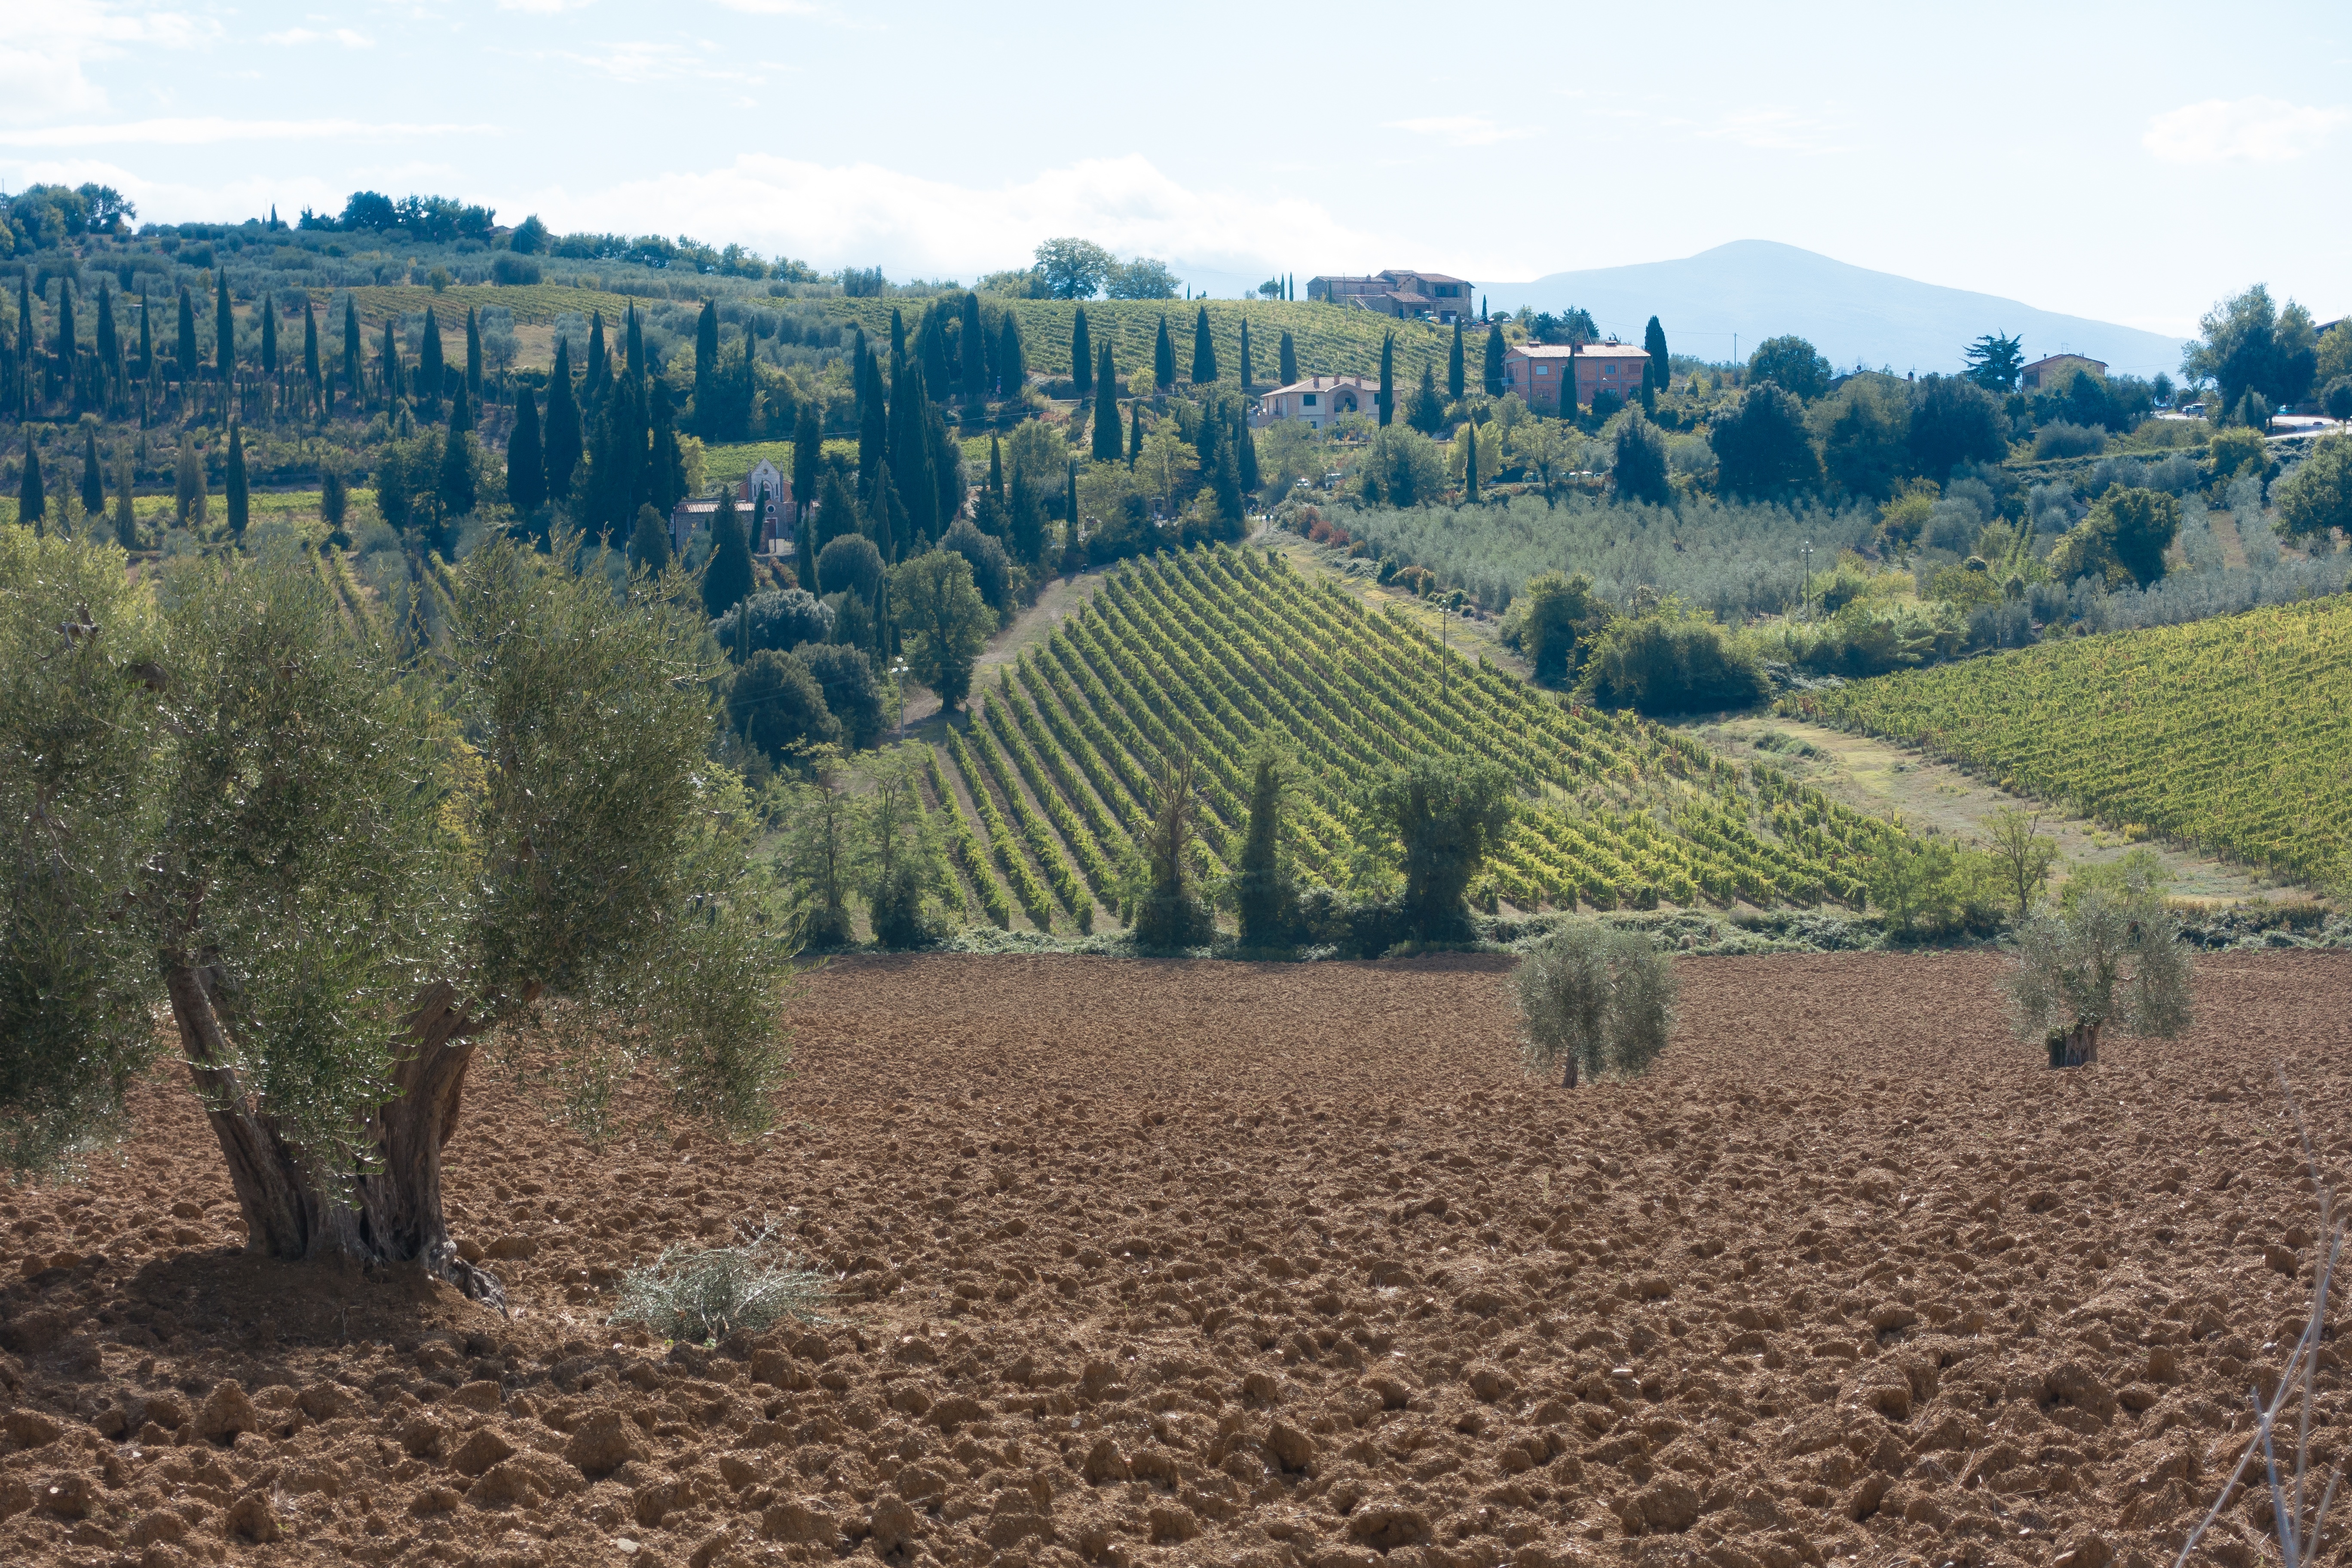
landscape, tree, nature, sky, vineyard, field, farm, hill, valley, soil, tuscany, agriculture, mountains, outlook, plantation, plateau, ecosystem, cypress, rural area, olive grove, real cypress, italian cypress